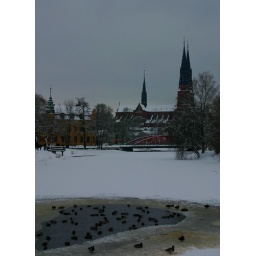
poor ducks all crowd together in the few patches of water which havent frozen over